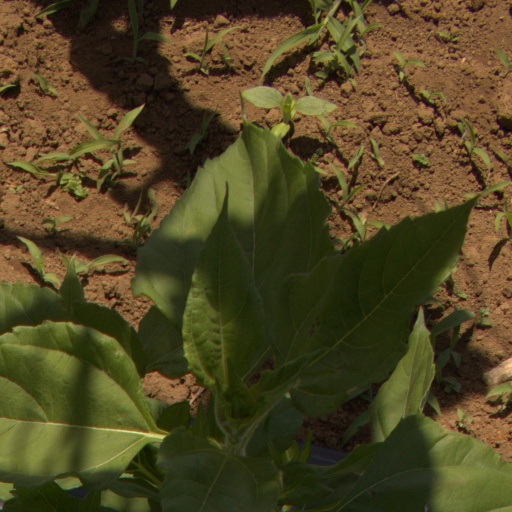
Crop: Jerusalem artichoke